Wings (Little Mix song)

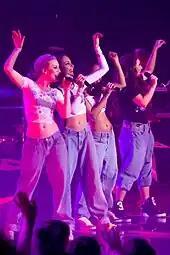
Little Mix performing "Wings" during their 2013 DNA Tour.

Little Mix wanted their first original single after winning the eighth UK series of "The X Factor" to be instantly recognisable when it was played on the radio and believed that without their own input, the track would misrepresent their sound. After working with producers for around a month and being new to group writing, the band struggled to find a song they liked. Group member Jesy Nelson said, "We were like, 'We want our sound to be Nicki Minaj, mixed with Missy Elliott with a bit of En Vogue put in a blender.' I think everyone got so confused. We'd hear some of the songs and were like, 'Oh my God, we're never going to get it.'" However, when production team TMS played them a backing track of "Wings", Nelson recalled, "my hairs stood up on my arms and I was like 'Oh my god!', and I looked at the girls and I went 'That's our first single.'"